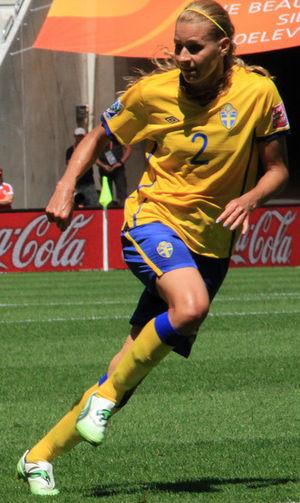
Charlotte Rohlin est une footballeuse internationale suédoise née le 2 décembre 1980 à Linköping. Actuellement avec le Linköpings FC, elle évolue au poste de défenseur.